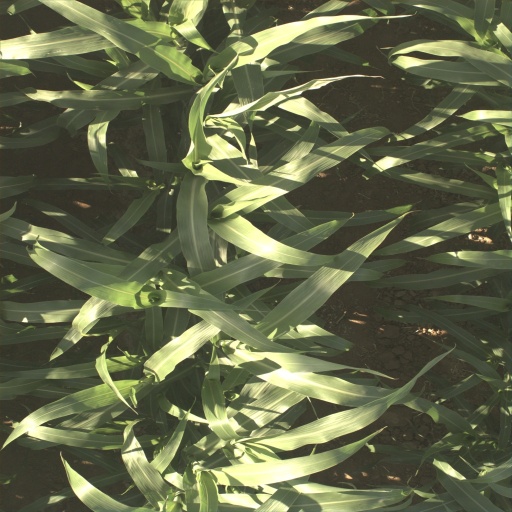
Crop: sorghum